Regencies on behalf of Isabella II

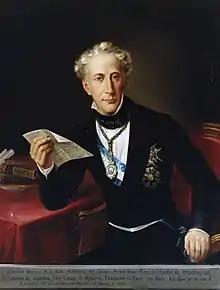
Francisco Martínez de la Rosa in a painting preserved in the Ateneo de Madrid.

The most favoured personage was General Espartero, known after his victory in Luchana as the ""Espadón de Luchana"". He obtained a great political and social presence and a noble title that turned him into a Grandee of Spain, and he was Duke of la Victoria. María Christina reigned until 1843, the year in which Princess Isabella was named of age and began to reign at the age of thirteen.